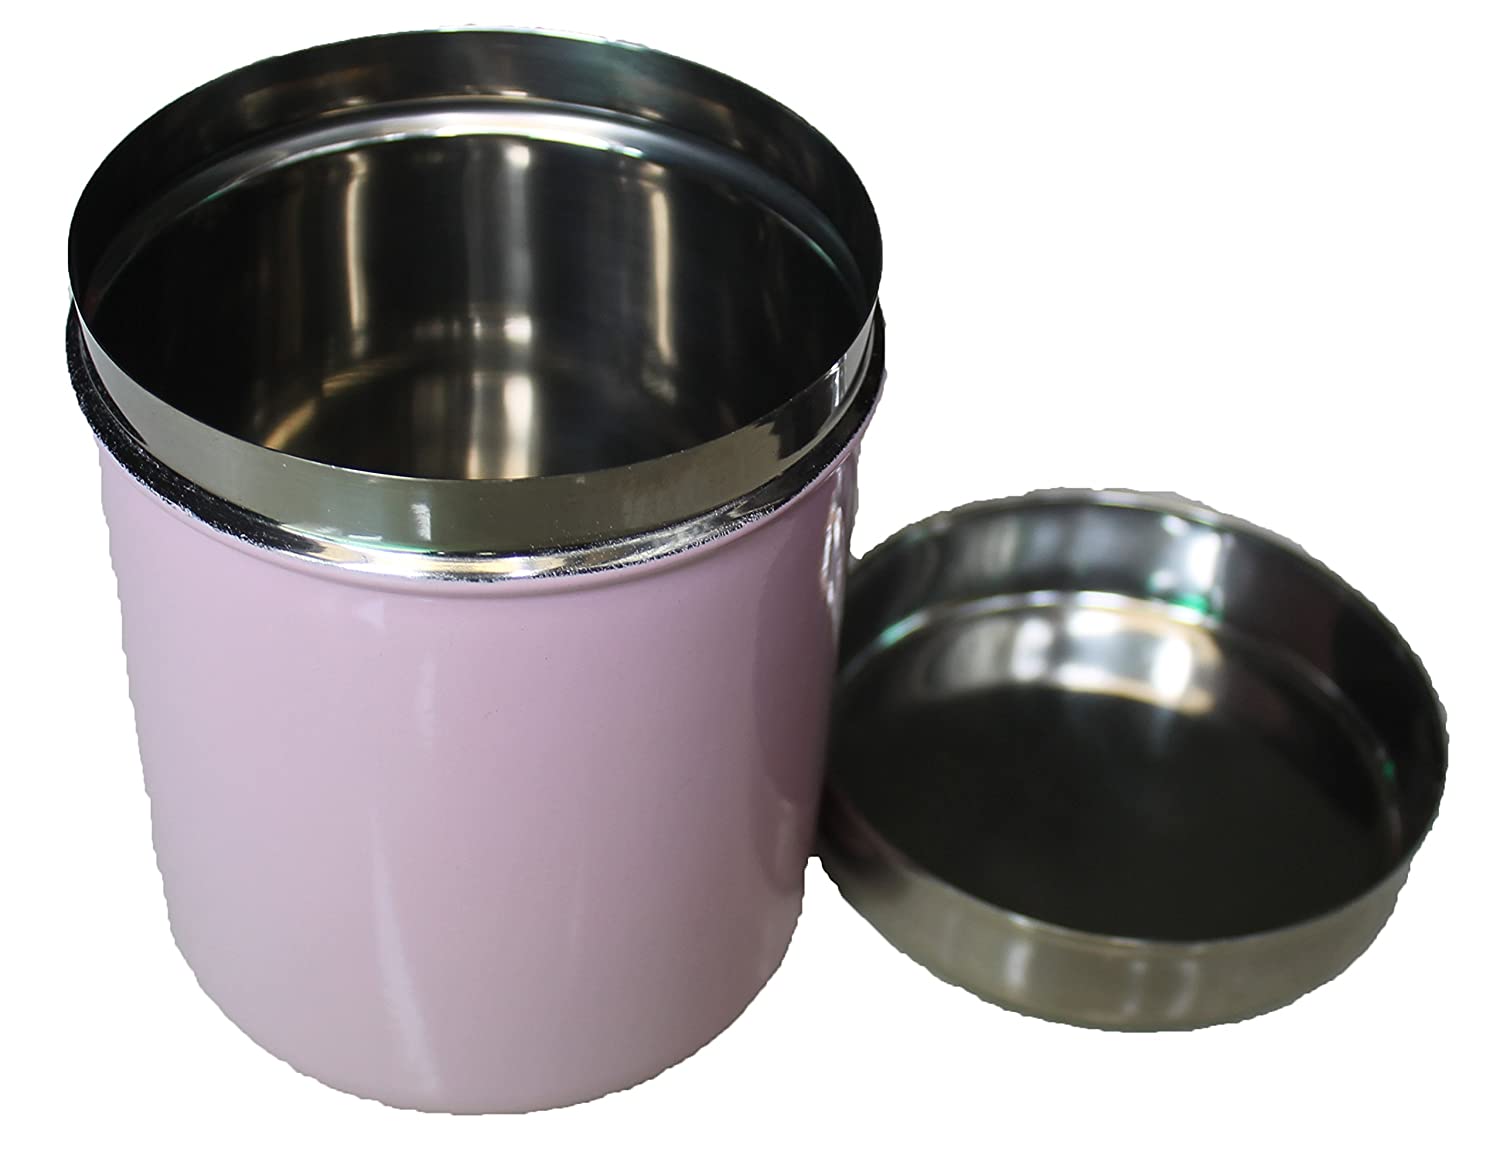
Label: metal